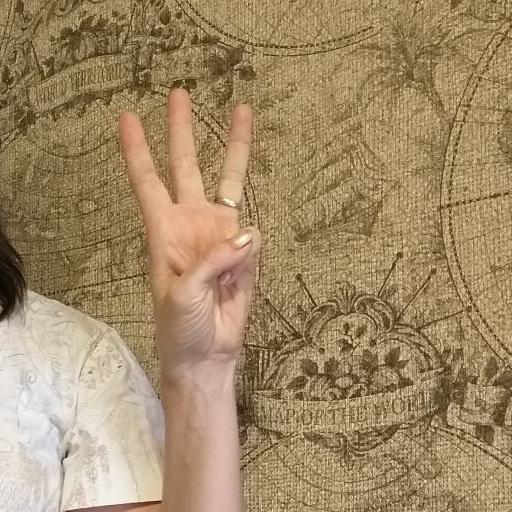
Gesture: three